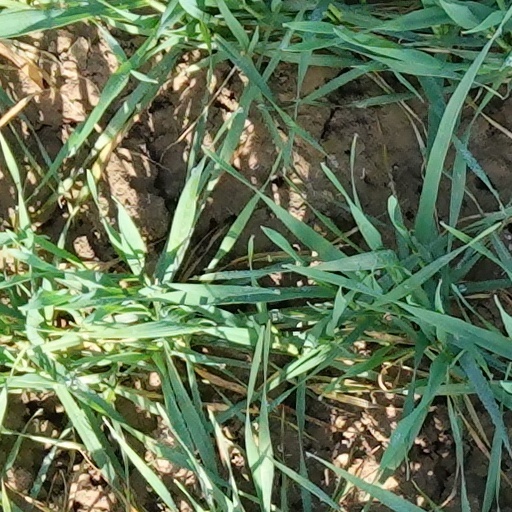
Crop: wheat